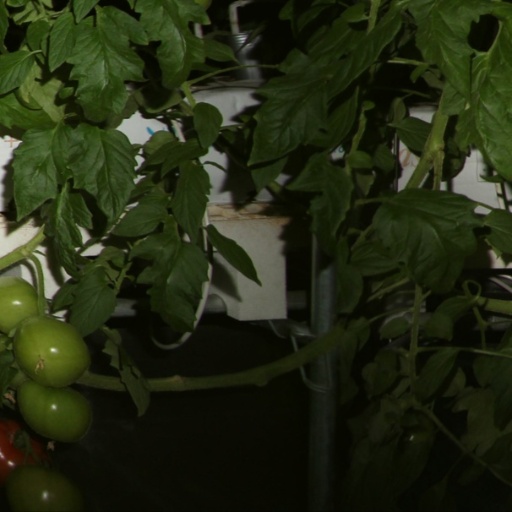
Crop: tomato